Vladislav I of Wallachia

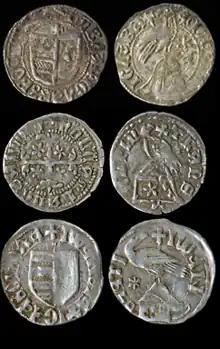
The 3 types of Wallachian ducats, from top to bottom in numerical order.

Vladislav I was the first Wallachian voivode to mint local coins around 1365. The coins were made exclusively from silver and they were classified in 3 categories: